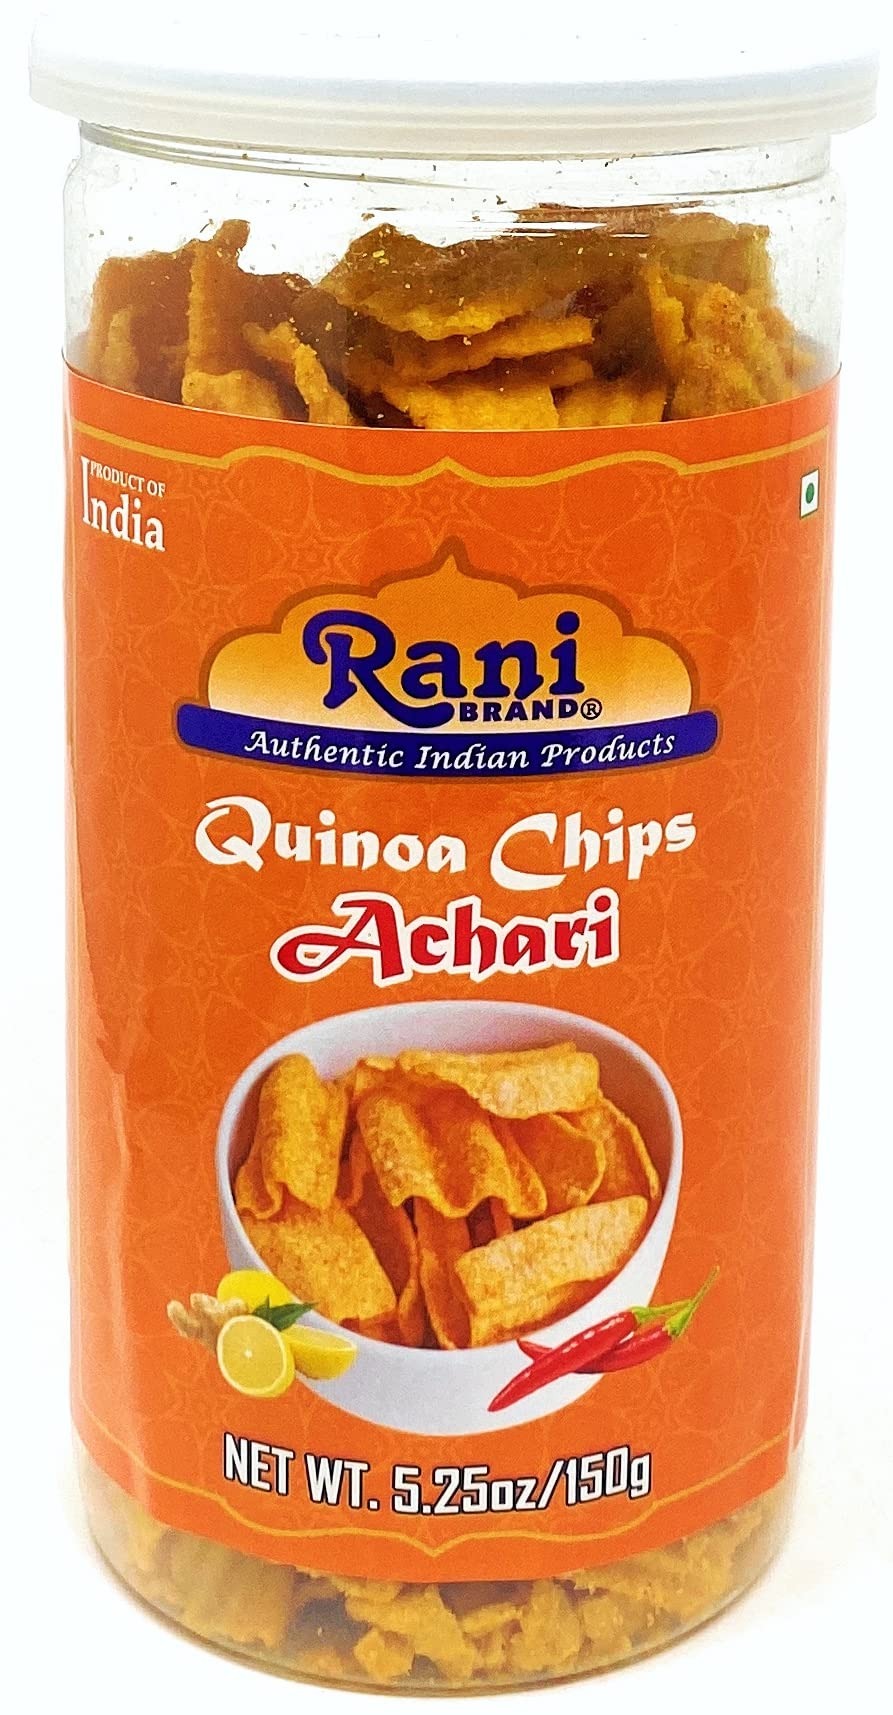
Item Name: Rani Quinoa Chips Achari 5.25oz (150g) Vacuum Sealed, Easy Open Top, Resealable Container ~ Indian Tasty Treats | Vegan | NON-GMO | Indian Origin & Taste
Bullet Point 1: You'll LOVE our Quinoa Chips Achari by Rani Brand--Here's Why:
Bullet Point 2: ❤️Quinoa chips is a crunchy, tasty snack of wholesome, topped with the perfect touch of spices and condiments. 100% Natural, No preservatives or "fillers" ... NON-GMO.
Bullet Point 3: ❤️Packed in a vacuum sealed, resealable container with easy open top, let us tell you how convenient that is with these snacks!
Bullet Point 4: ❤️Authentic Family Rani Recipe. Rani is a USA based company selling spices for over 40 years, buy with confidence!
Bullet Point 5: ❤️Net Wt. 5.25oz (150g), Authentic Indian Product (Product of India)
Product Description: Quinoa is a source of protein and one of the few plant foods that contain all nine essential amino acids. It also containes fiber, magnesum, Vitamin B, iron, potassium, calcium, phosphorus, vitamin E and various important nutrients. We bring you this delicious and healthy grain as chips for anytime munching in an assortment of flavours.
Value: 5.25
Unit: Ounce

Price: 7.99